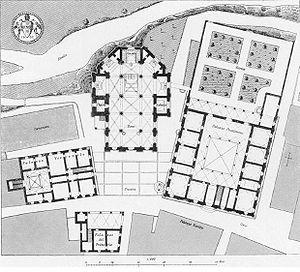
La place Pie-II est la place principale du centre historique de Pienza, premier modèle de la cité idéale conçue par les humanistes de la Renaissance dû au futur Pie II.